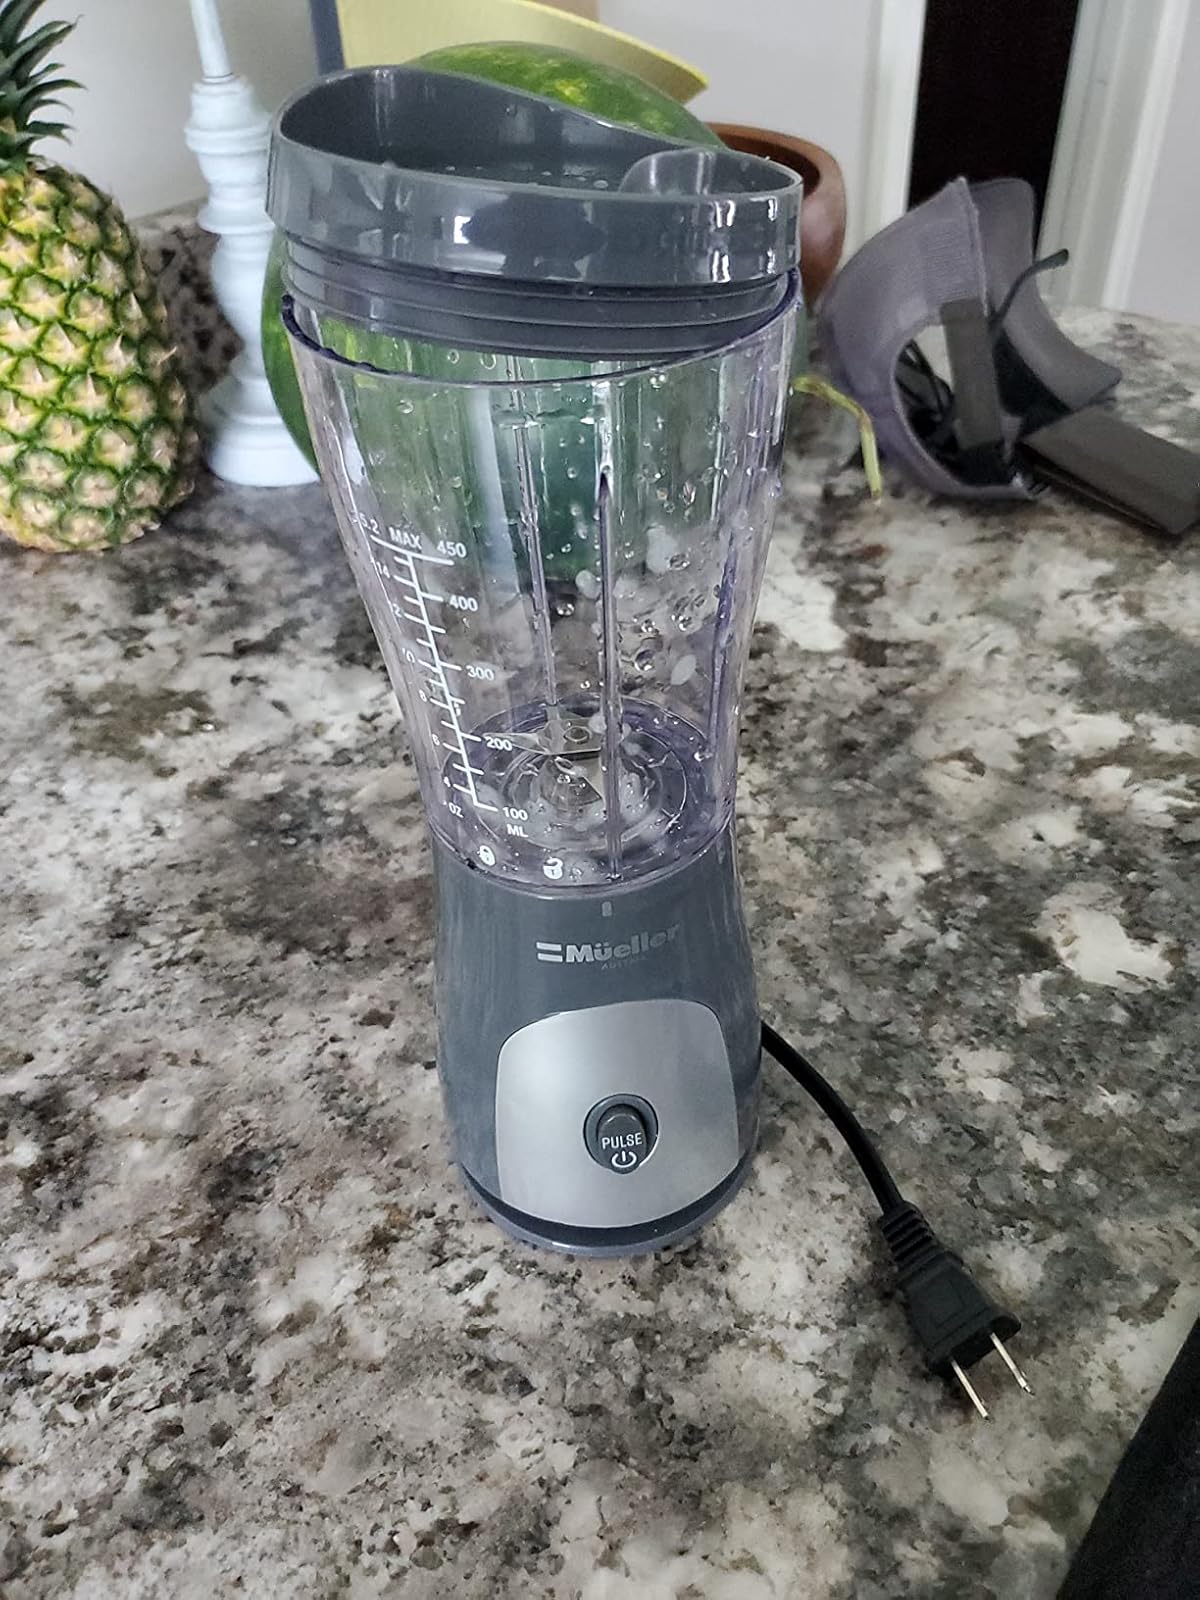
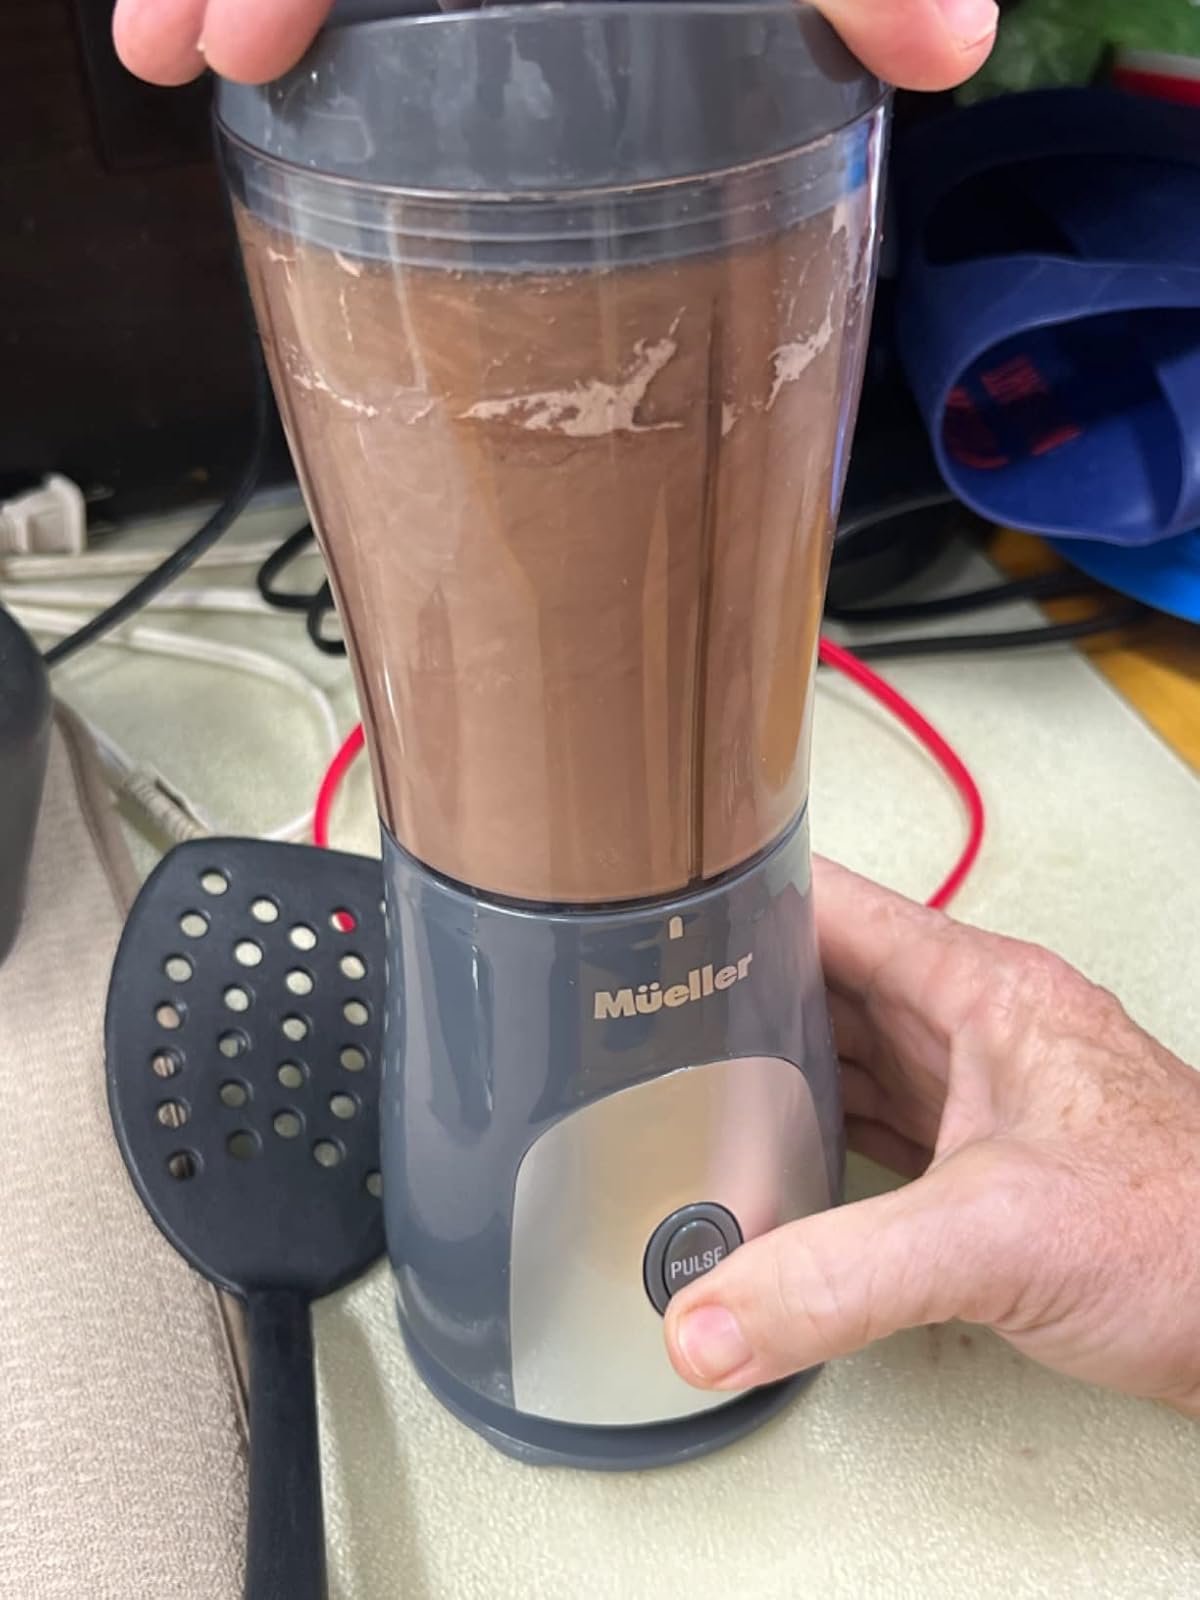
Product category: items_blender
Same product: yes